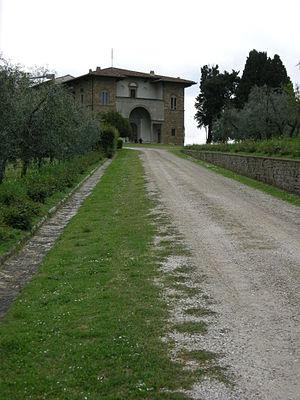
Villa La Gallina est une villa situé à Arcetri, un quartier de l'Oltrarno à proximité de Florence en Italie. Elle fait partie de l'ensemble de Torre del Gallo.